Nynetjer

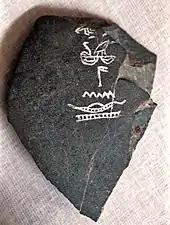
Fragment of a vase of Nynetjer discovered in the tomb of Seth-Peribsen which may have been part of the equipment of a boat of the king, depicted below his name.

Most of the information known about Nynetjer's reign are found on the main fragments of the Annal Stone of the 5th dynasty. The Palermo Stone lists the following events: